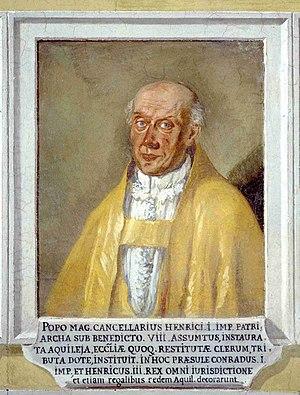
Poppon de Carinthie, protégé des empereurs Henri II et Conrad II, assura le rétablissement religieux, militaire et commercial de la province d'Aquilée, qui commença ainsi à s’affranchir du duché de Carinthie. Poppon échoua toutefois à supplanter le patriarcat de Grado, qui avait fait scission depuis 731, et dont l'indépendance fut confirmée en 1027 puis de nouveau en 1044.